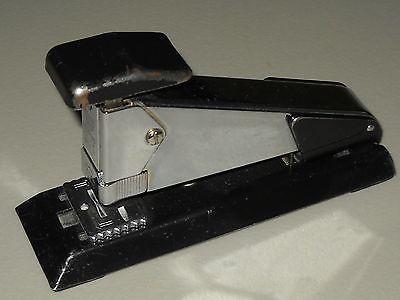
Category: stapler